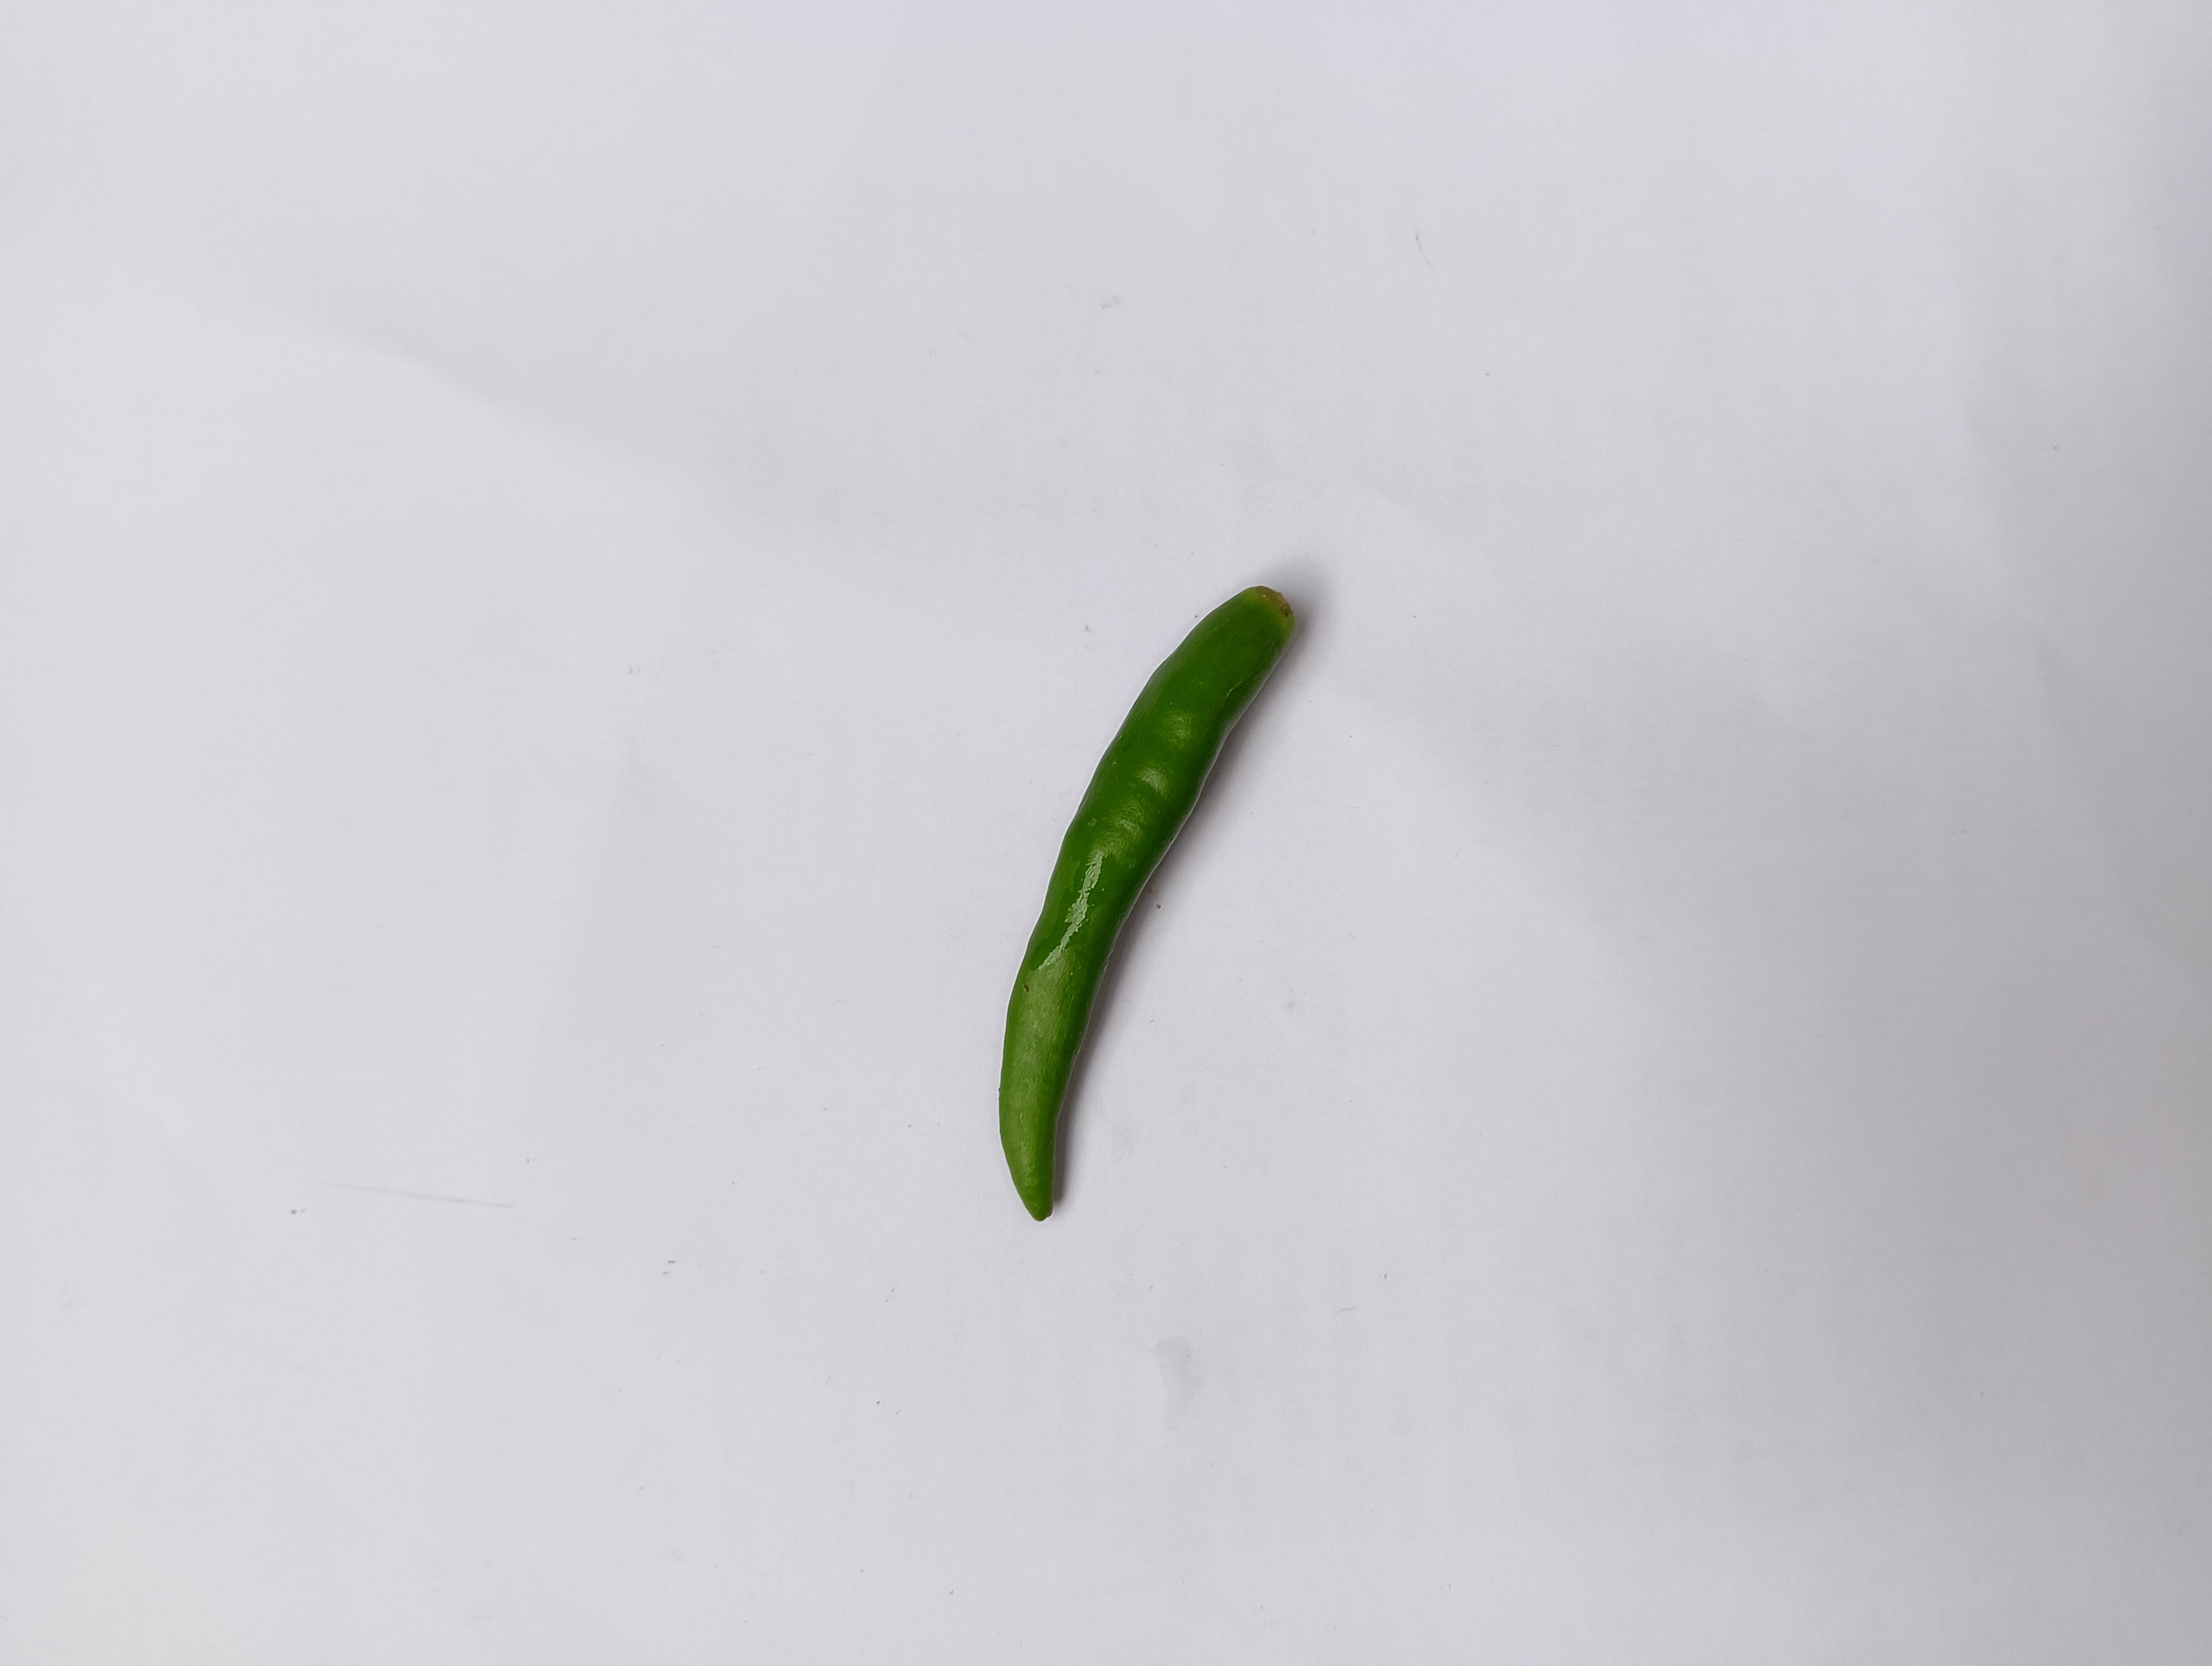
Label: Green Chili